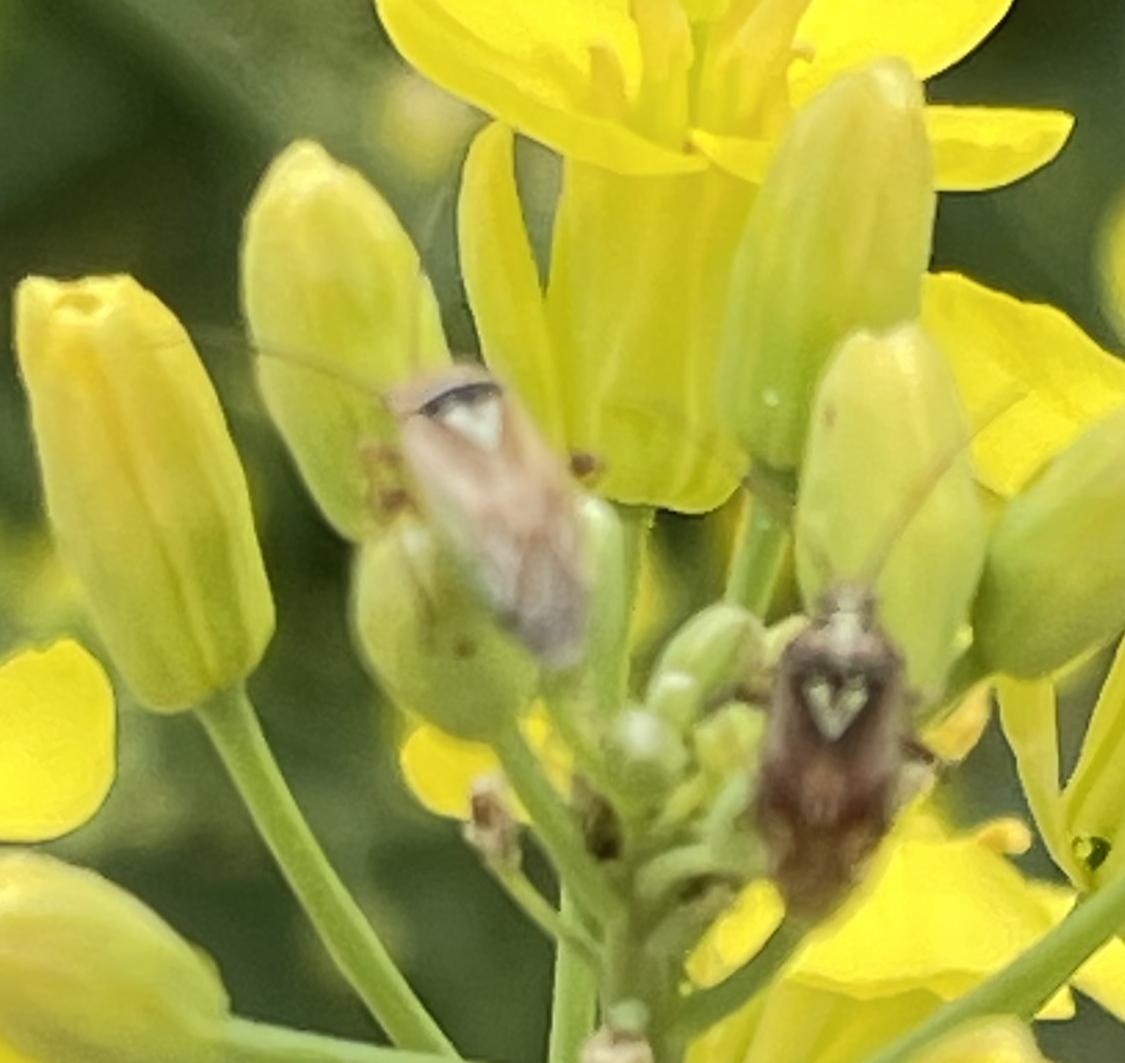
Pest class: lygus_bug